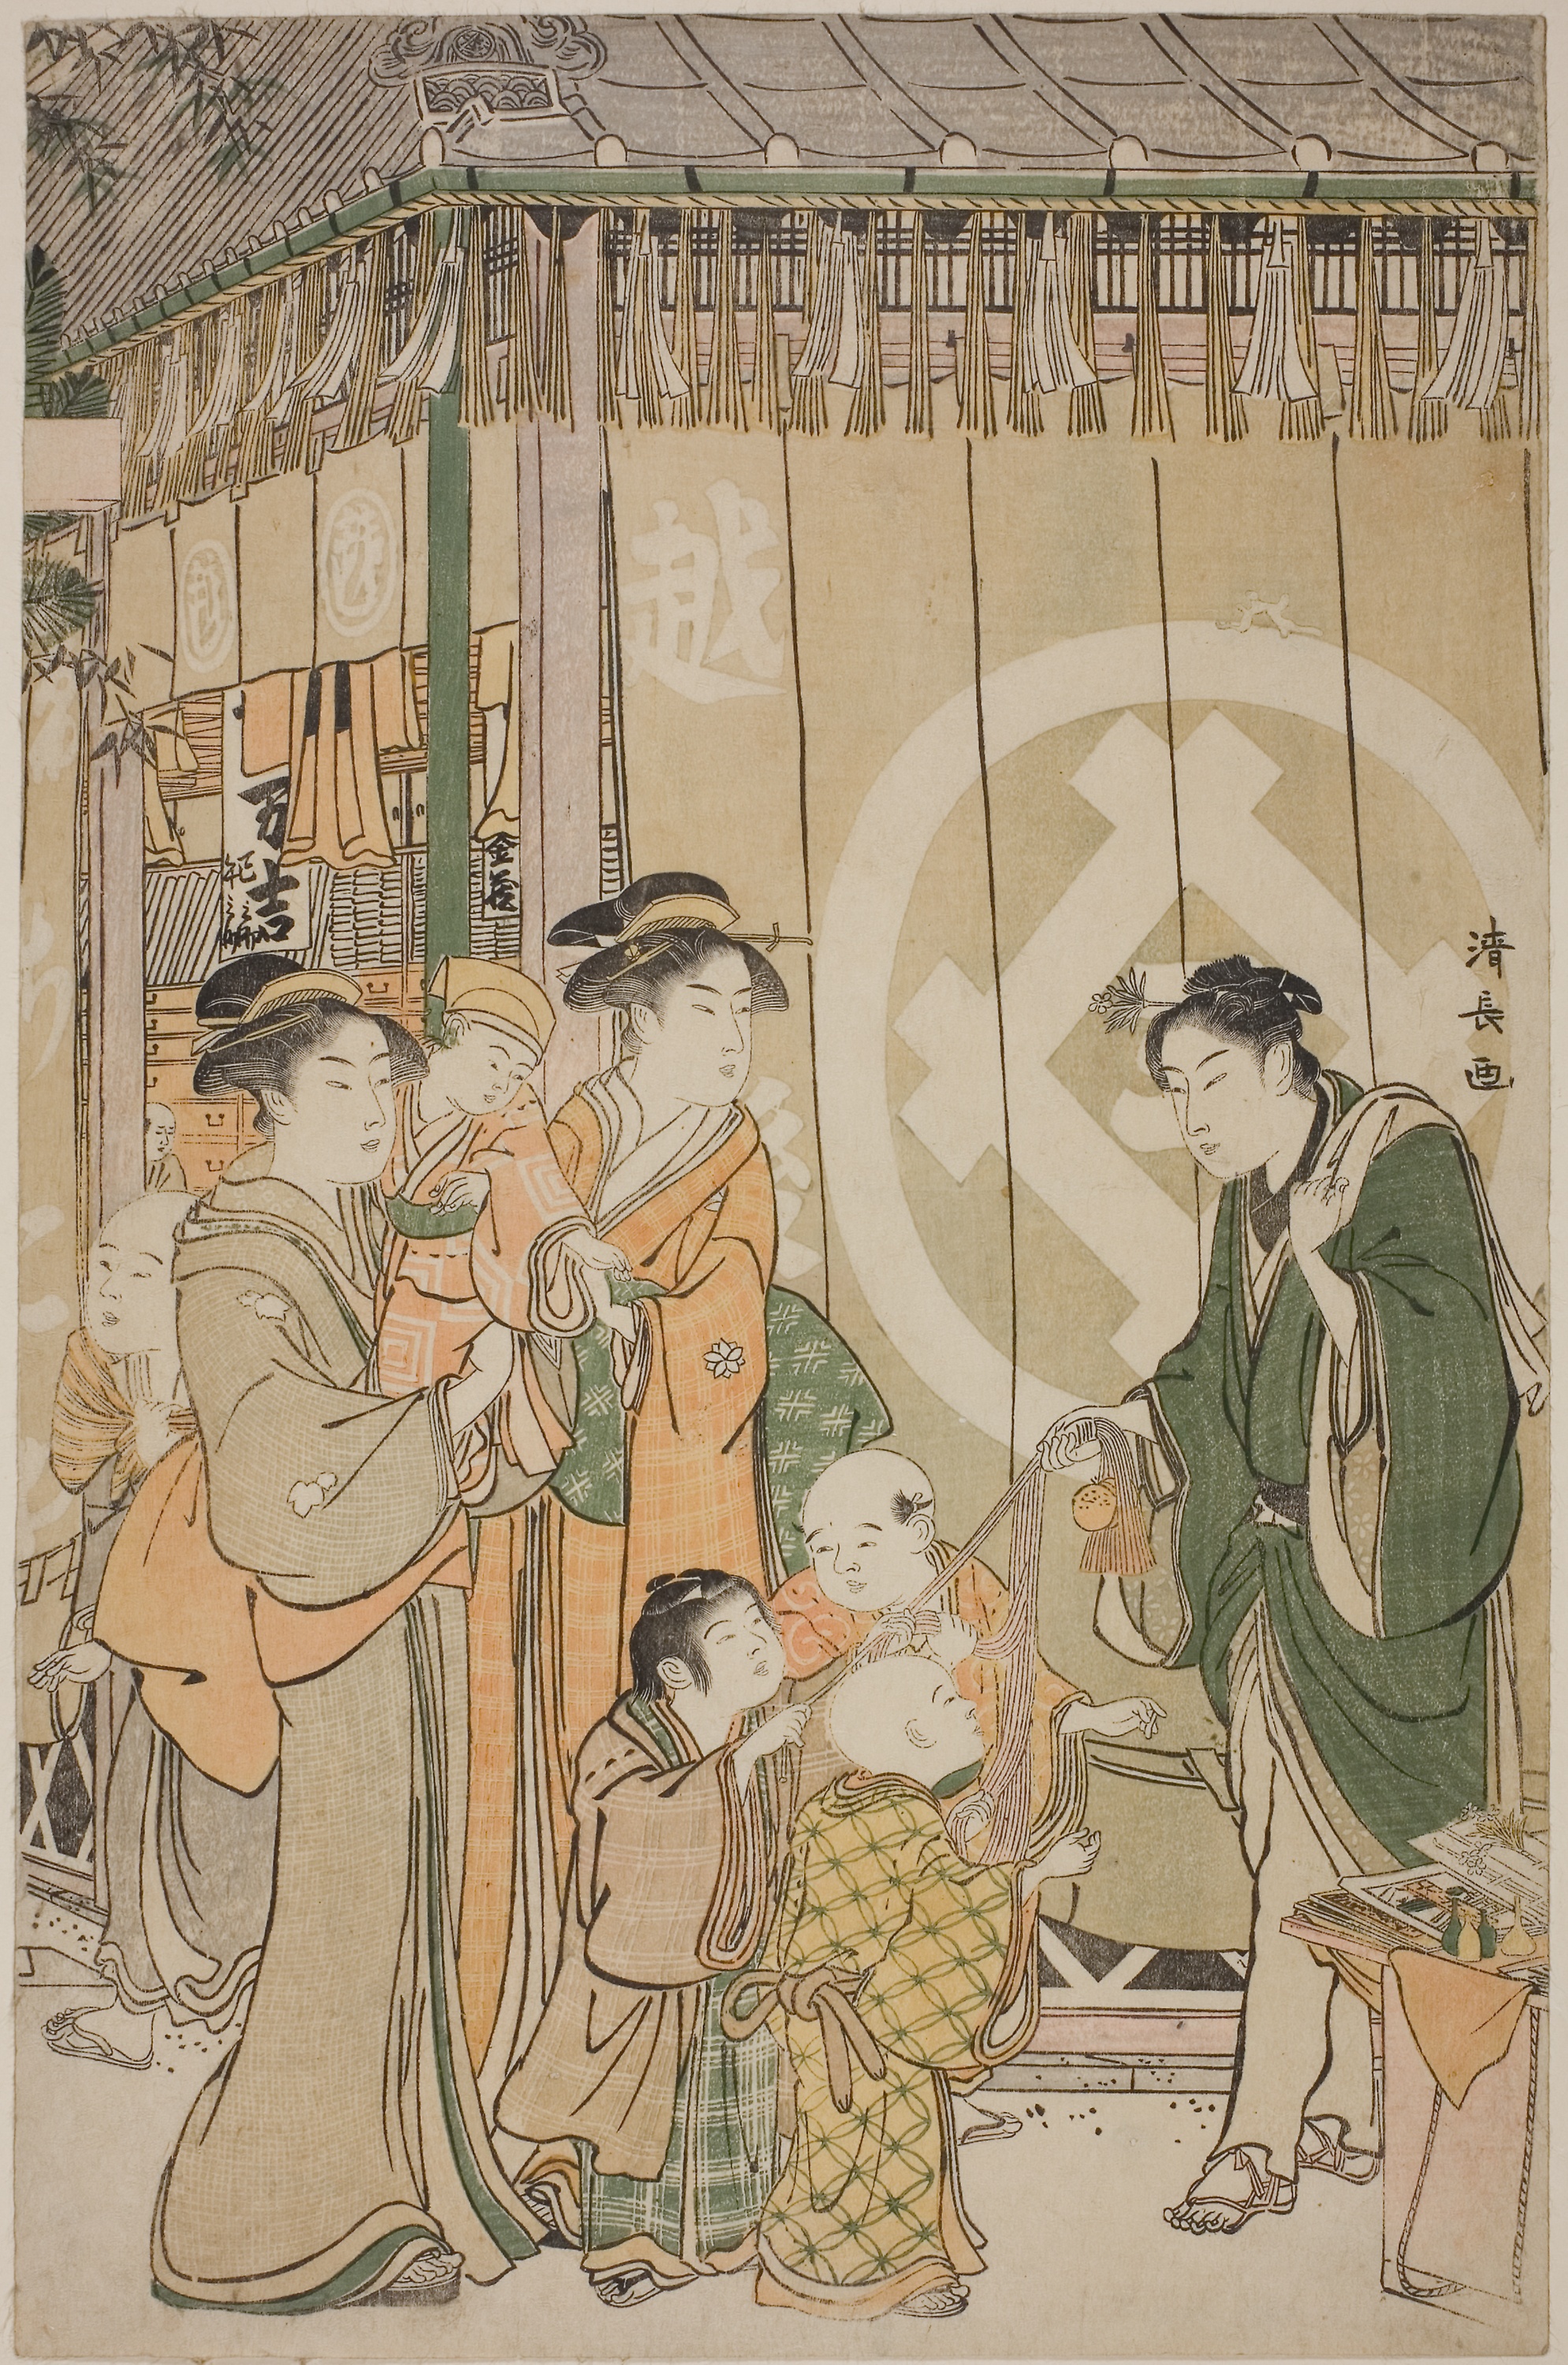
art, illustration, cartoon, textile, painting, history, miniature, tapestry